Queens Gardens, Townsville

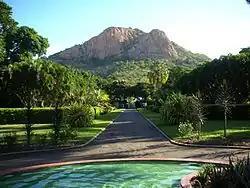
Queens Gardens, 2009

Queens Gardens is a large heritage-listed botanic garden at Paxton Street, North Ward, City of Townsville, Queensland, Australia. Queens Gardens is located at the base of Castle Hill, near to both the city centre and The Strand beachside park. It has been called Townsville's finest park. It was added to the Queensland Heritage Register in 2008.